Mao Điền Temple of Literature

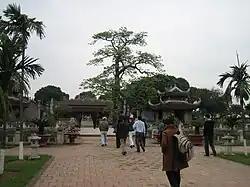
Văn Miếu Mao Điền

Văn Miếu Mao Điền is a Confucian temple located in Mậu Tài Village, Cẩm Điền Commune, Cẩm Giàng District, Hải Dương Province, Vietnam. The site was badly damaged and effectively laid waste by French military action in 1948. The temple has recently been further renovated with government funding. The Văn Miếu of Mao Điền, a national antique building, is the second largest literature temple in Vietnam, after the temple in Hanoi.